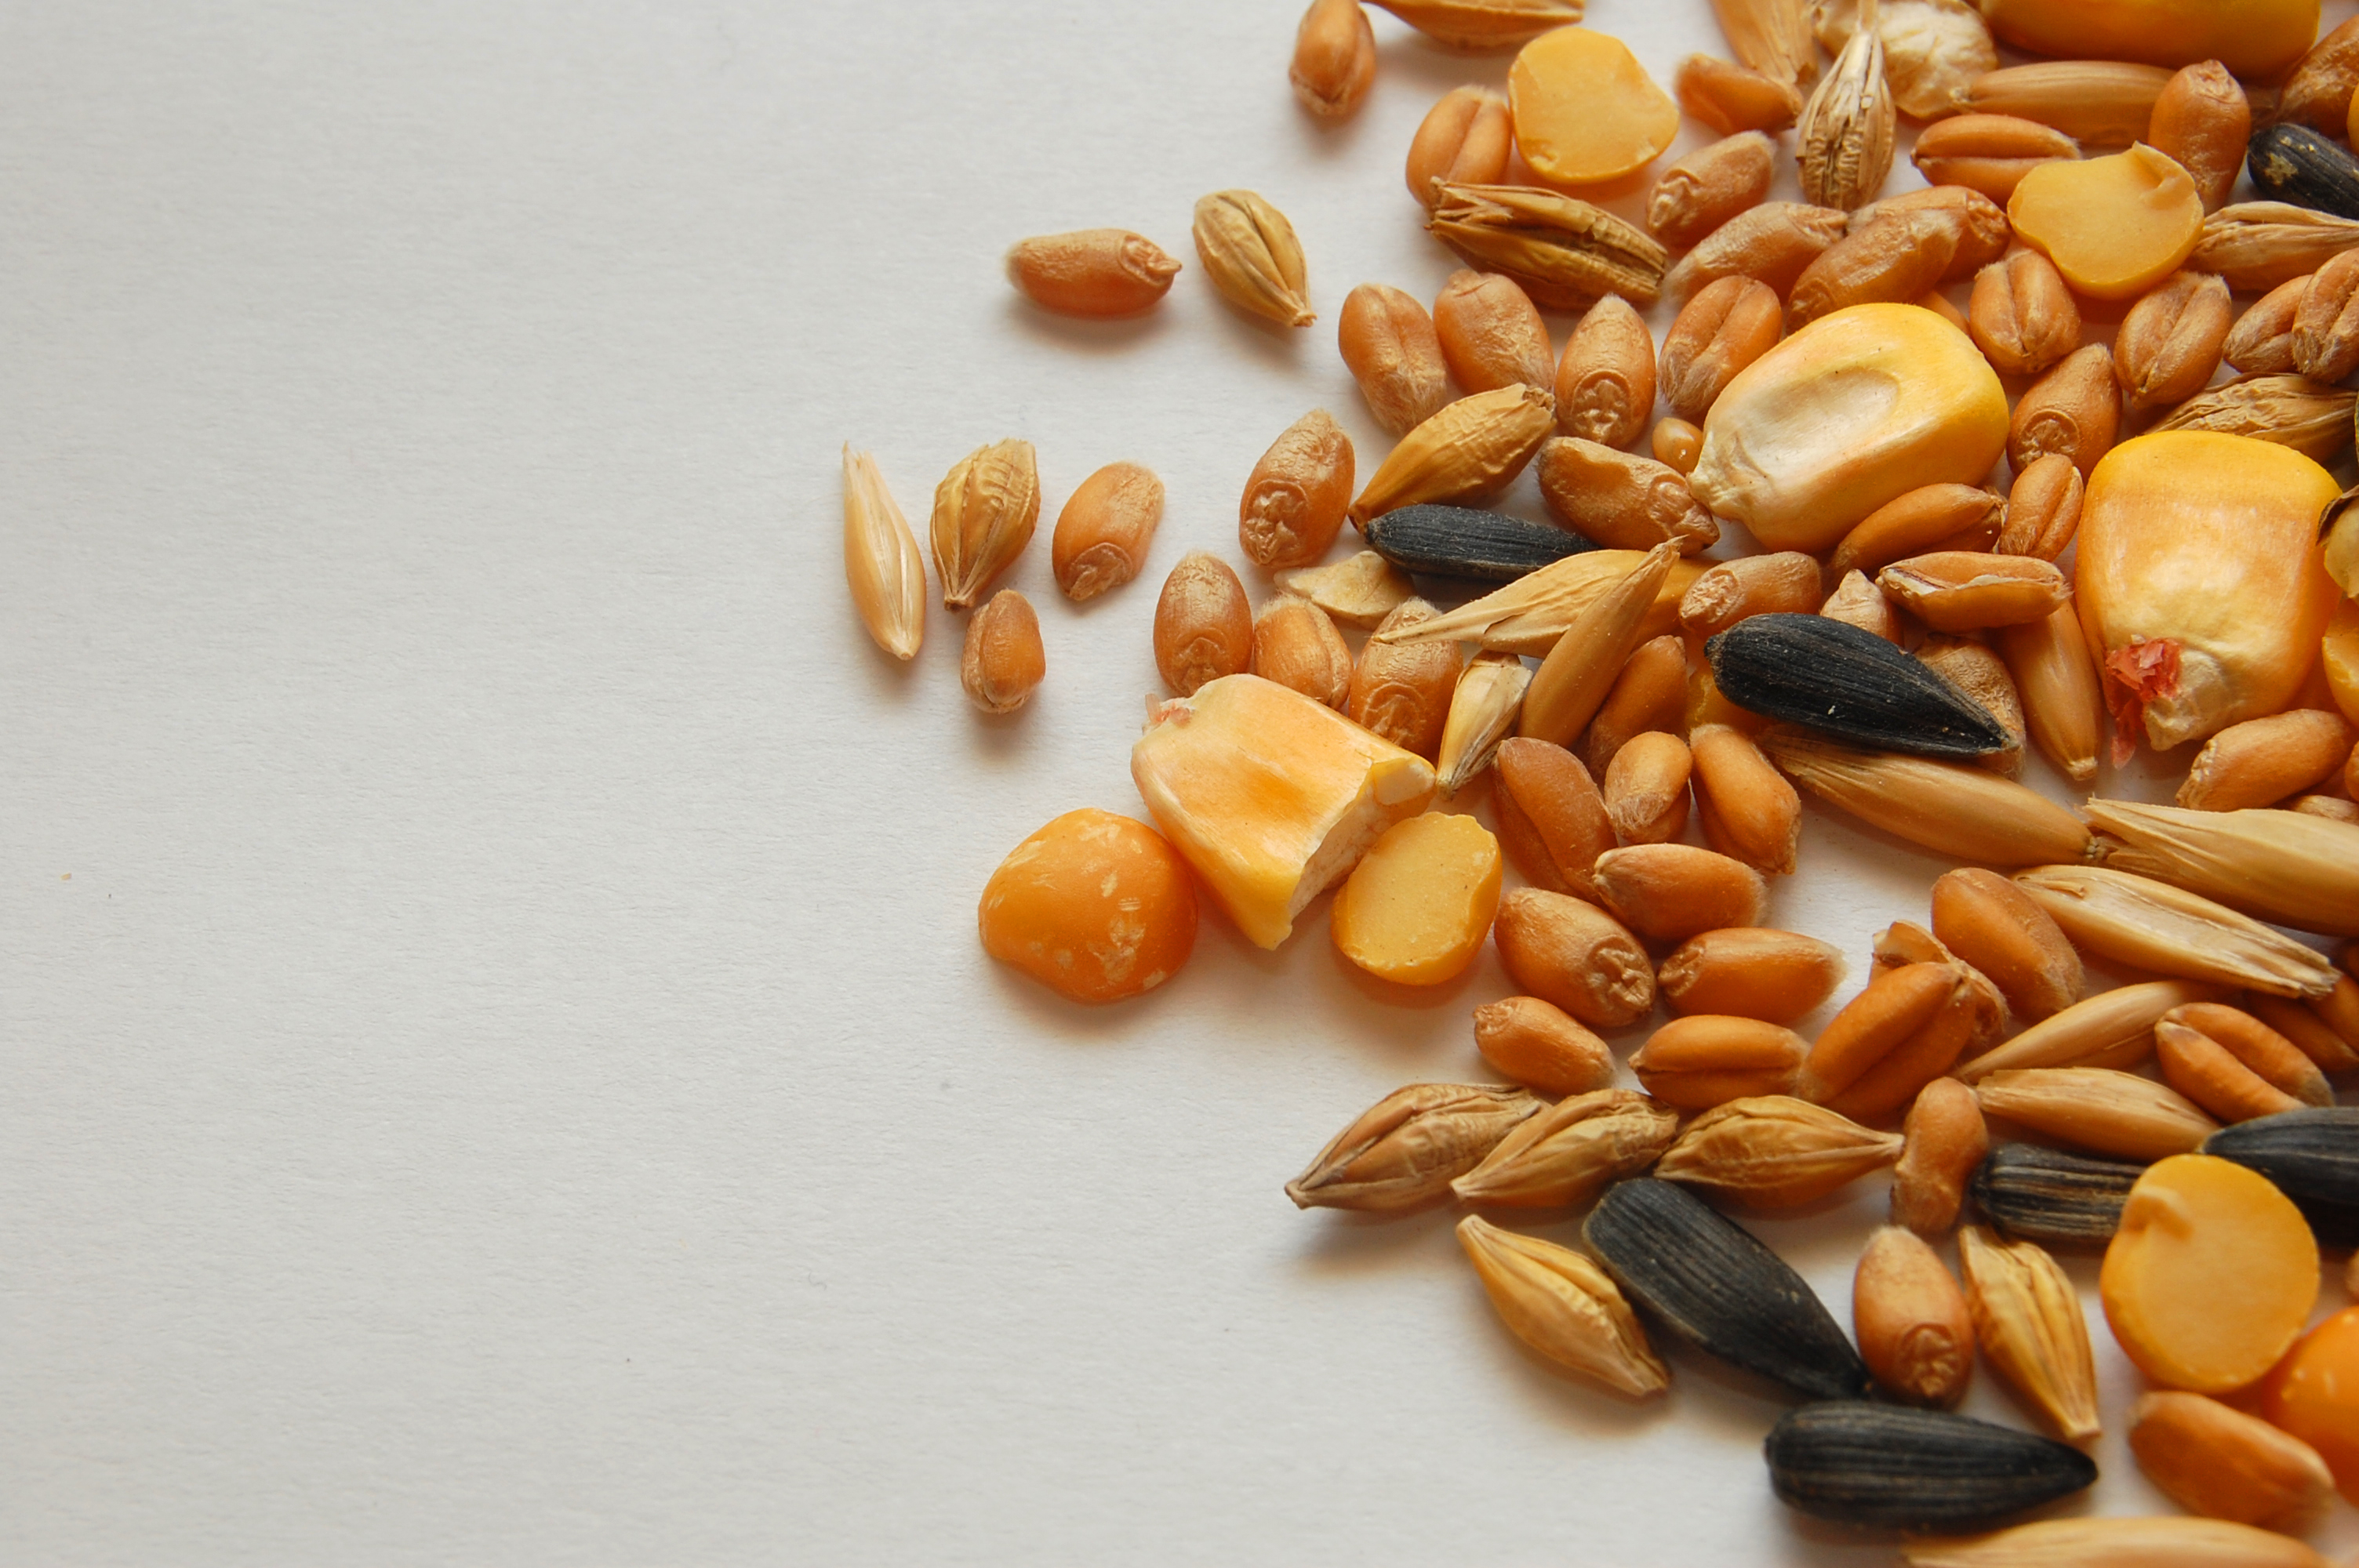
pet feed, seeds, corn, wheat, oats, sunflower seeds, peanuts, birds, rodents, parrots, feed, vegetarian food, mixture, commodity, nut, food, superfood, ingredient, nuts seeds